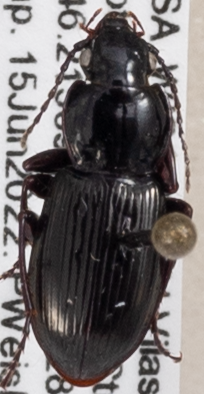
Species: Pterostichus pensylvanicus
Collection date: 2022-06-15
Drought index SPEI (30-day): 0.17
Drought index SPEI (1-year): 0.144
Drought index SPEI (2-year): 0.27